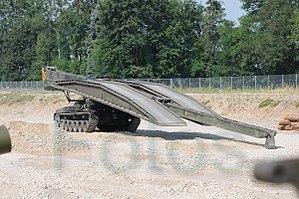
Le char pont 68/88, en allemand Brückenpanzer 68/88, est un char du génie lanceur de pont suisse. Il est intégré au sein de formations du génie.